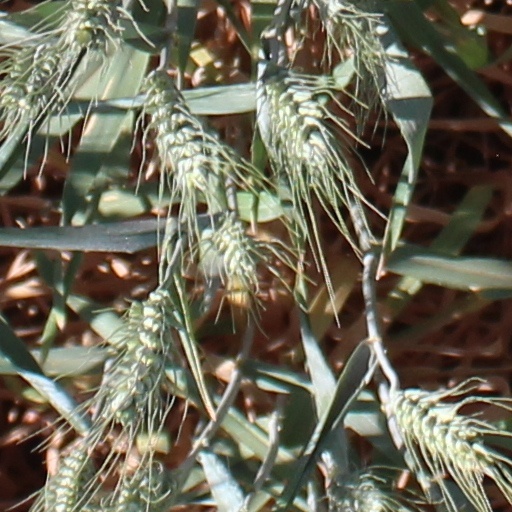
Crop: wheat